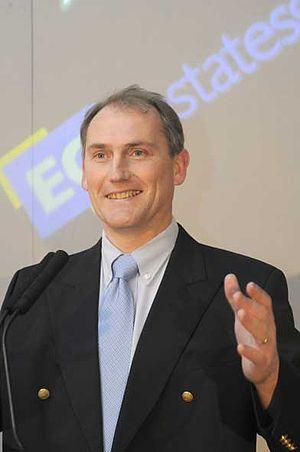
Pete Goss, né le 22 décembre 1961 à Yealmpton, Devon, Grande-Bretagne, est un navigateur britannique qui a parcouru plus de 250 000 milles nautiques en mer.